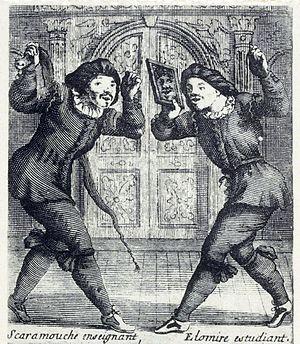
Jean-Baptiste Poquelin, dit Molière, est un comédien et dramaturge français, baptisé le 15 janvier 1622 à Paris, où il est mort le 17 février 1673.